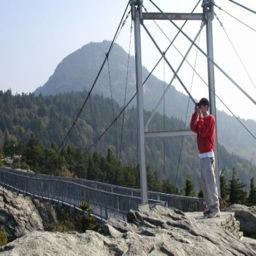
the mountain in the background is where you hike to .